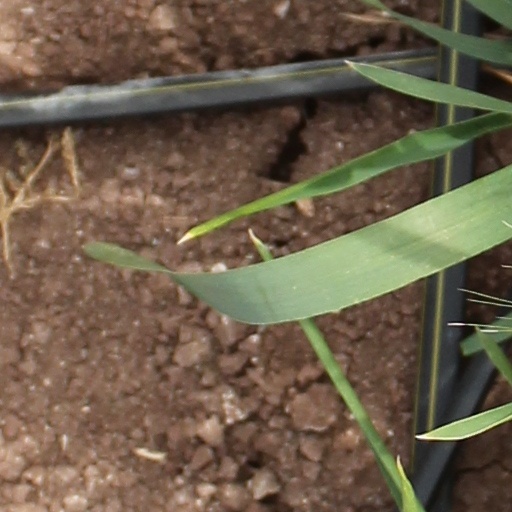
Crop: wheat